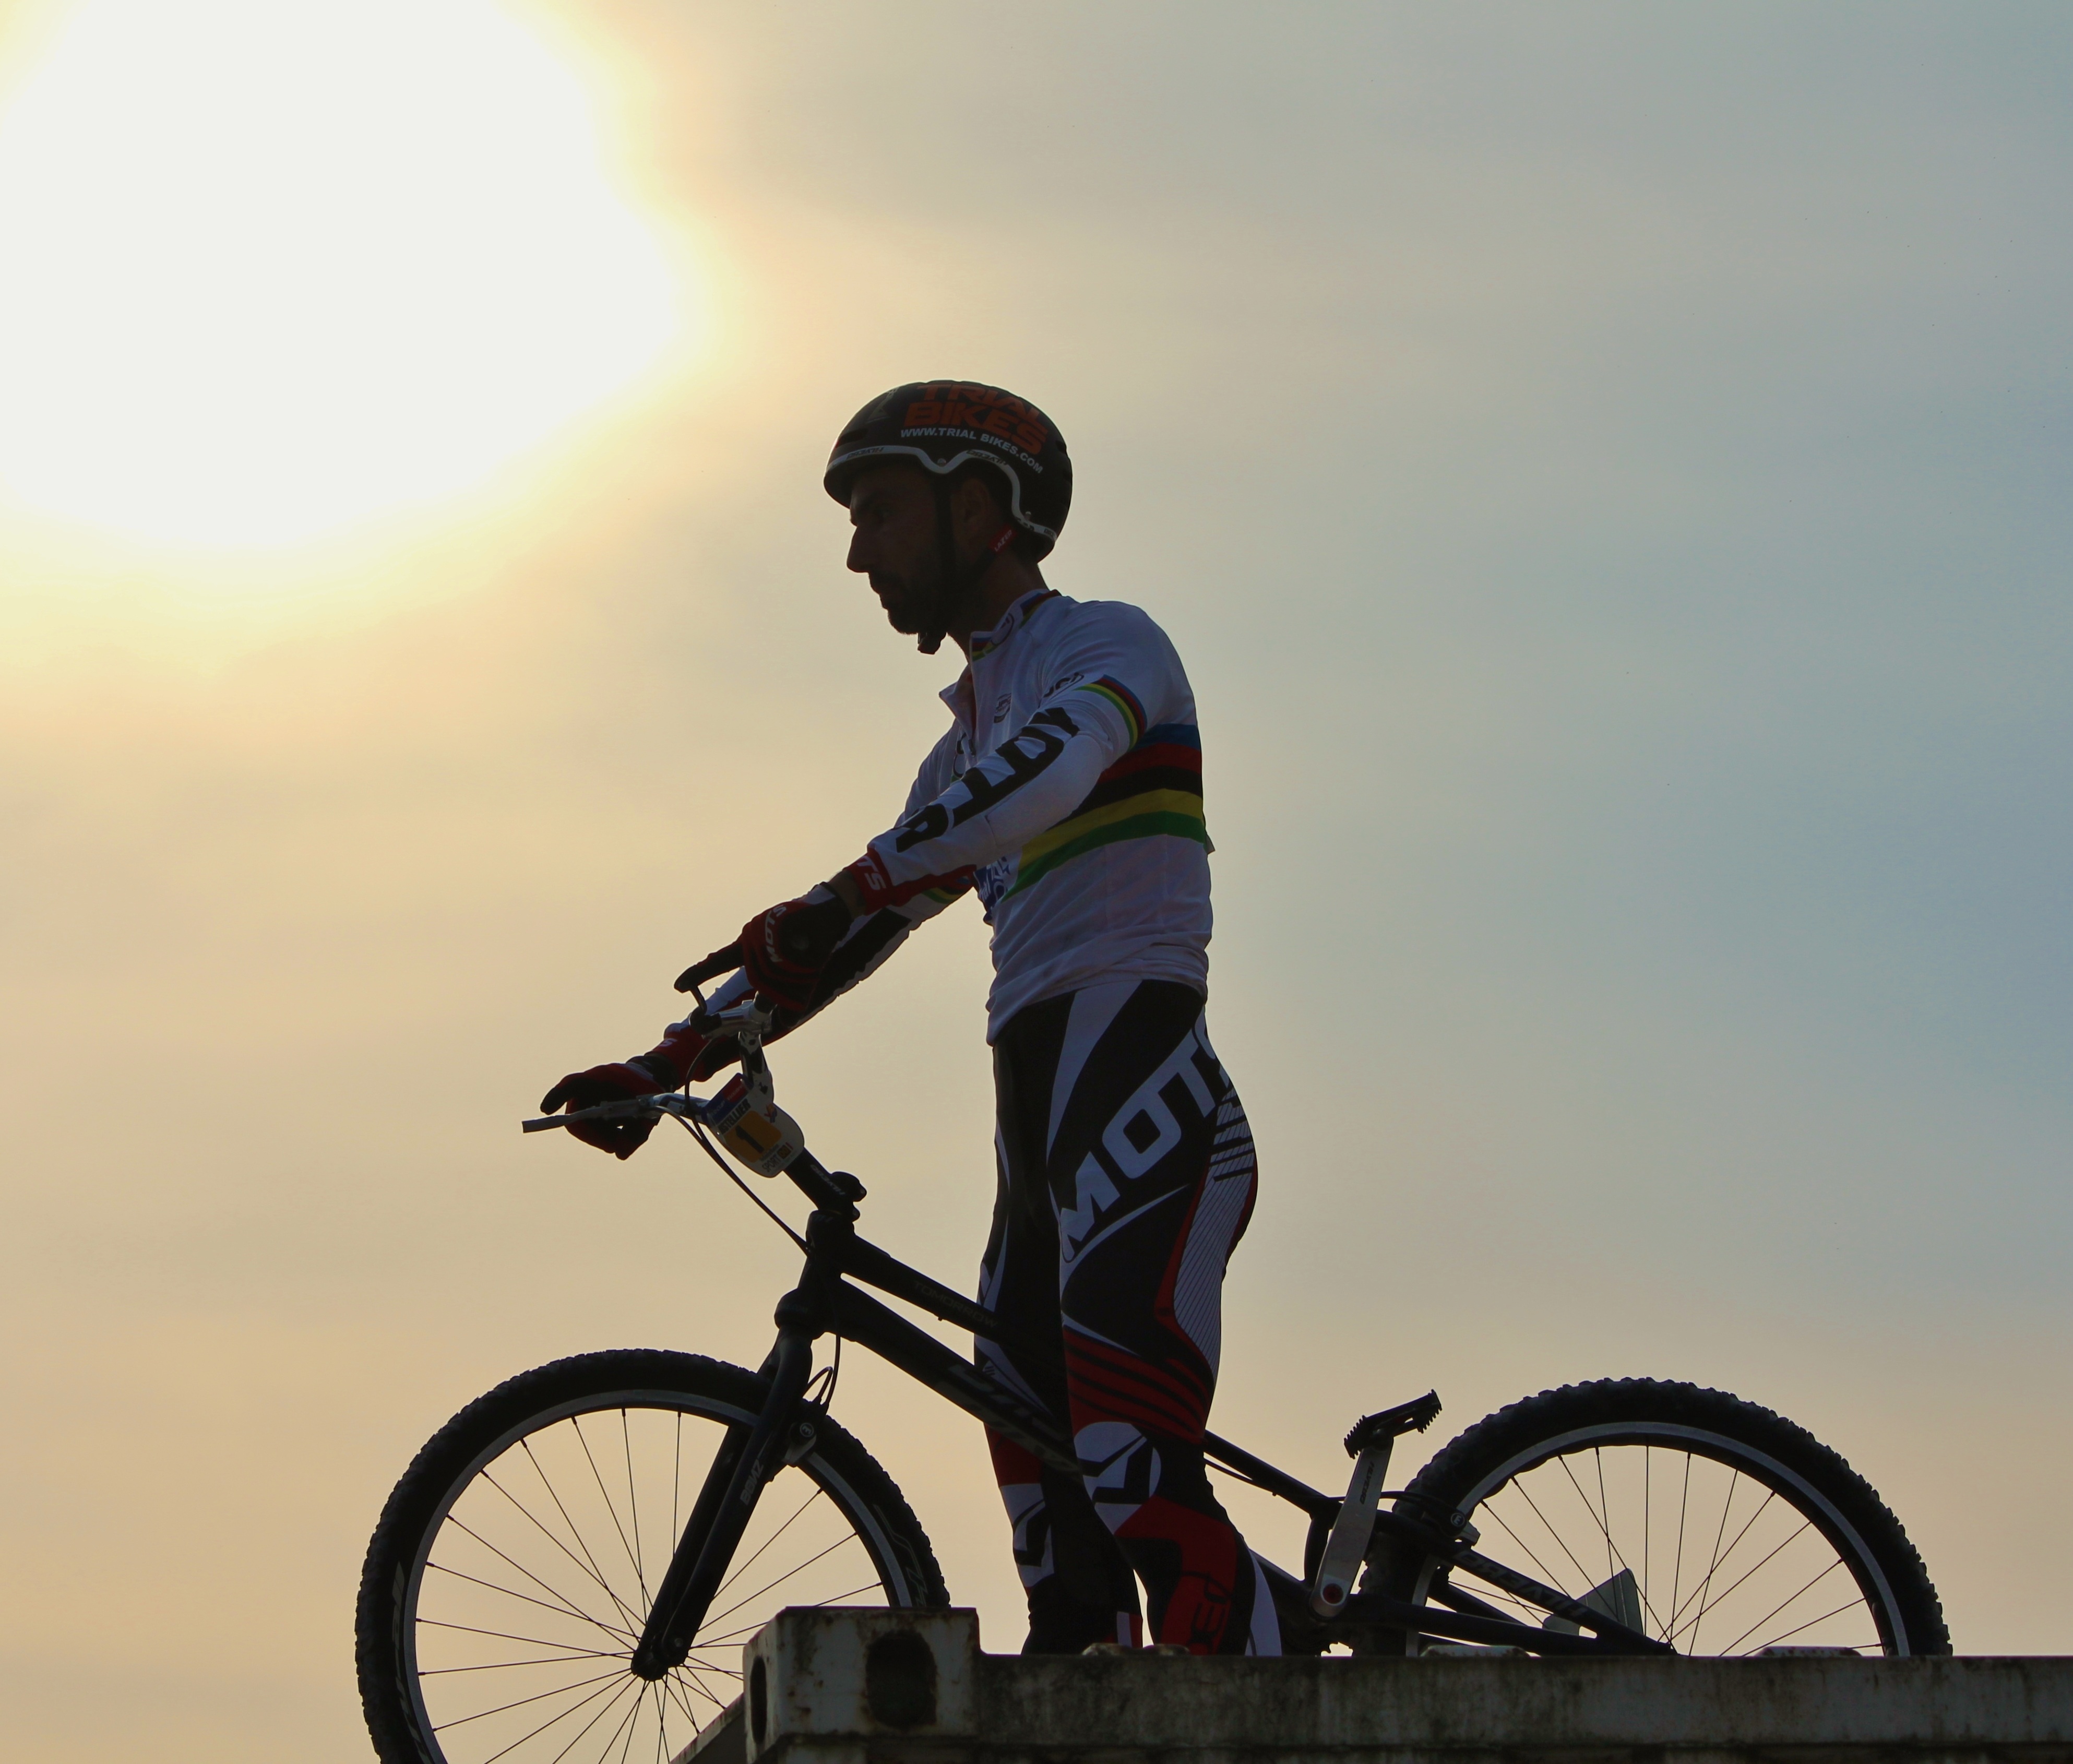
sport, bicycle, vehicle, extreme sport, sports equipment, mountain bike, cycling, sports, freeride, mountain biking, launch pad, world cup, road cycling, atmosphere of earth, cycle sport, downhill mountain biking, bicycle motocross, bmx bike, freestyle bmx